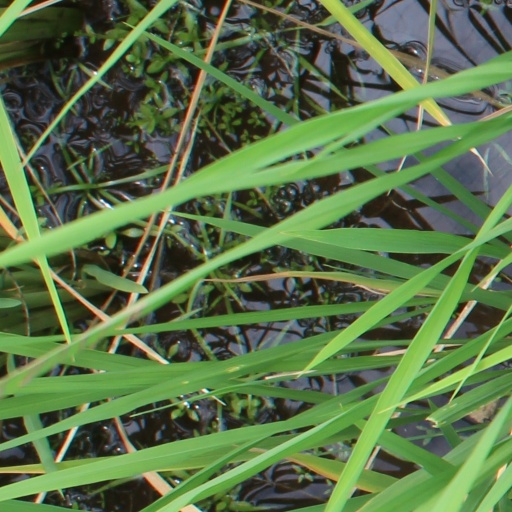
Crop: rice